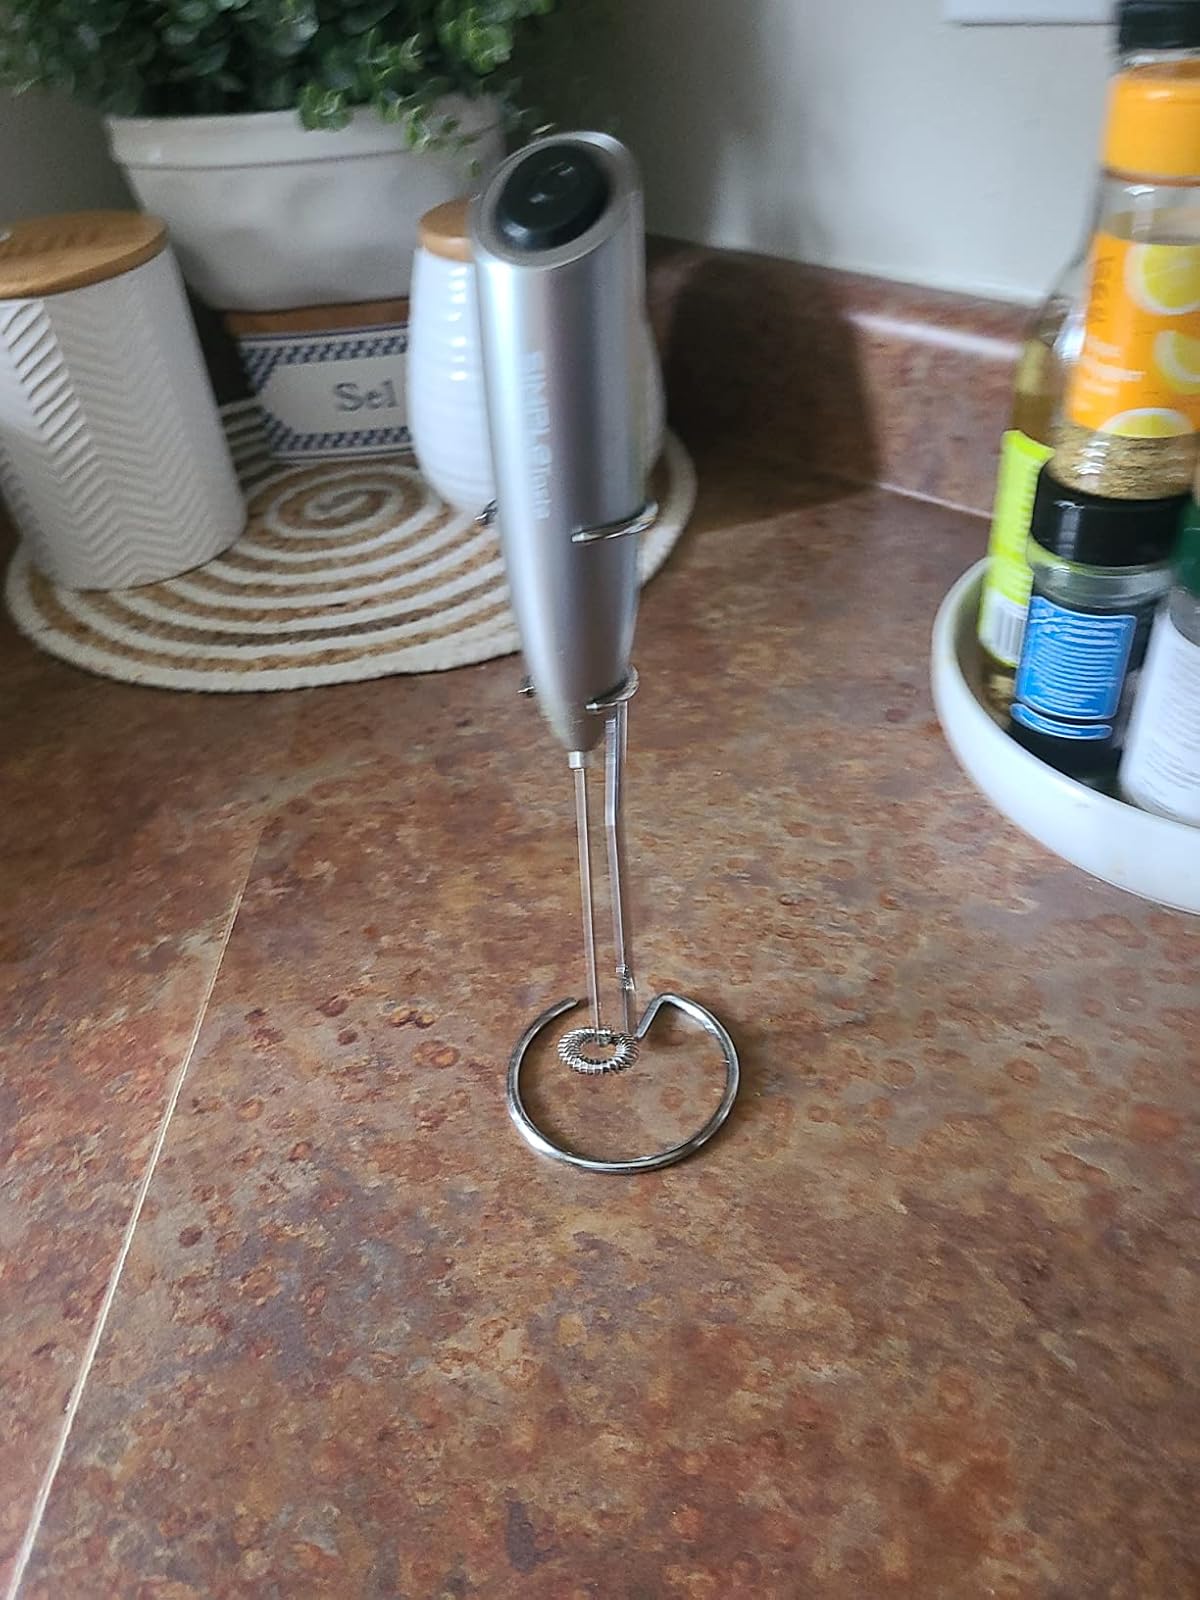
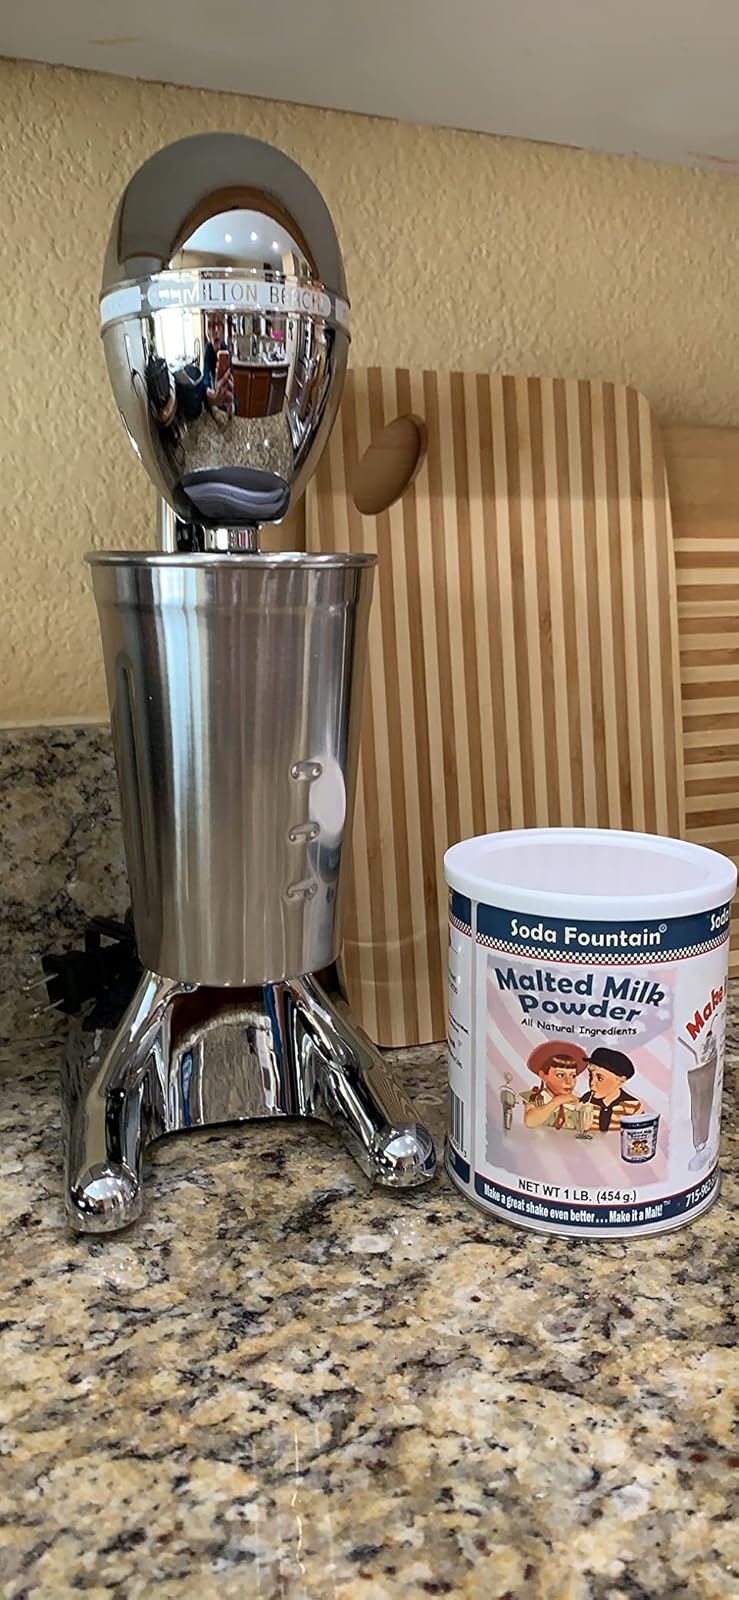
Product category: items_mixer
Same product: no